Edredon Bleu

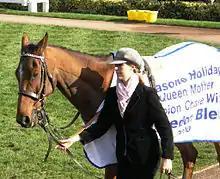
Edredon Bleu in 2007.

Edredon Bleu (26 April 1992 – 28 September 2018) was an AQPS National Hunt racehorse. He was bred in France but trained for most of his racing career in the United Kingdom. He was a specialist steeplechaser who recorded most of his wins over two and two-and-a-half miles, but was capable of winning major races over longer distances. In a ten-year racing career he ran fifty-seven times and won twenty-five races. His most important successes when winning the Queen Mother Champion Chase in 2000 and the King George VI Chase in 2003.